Steve Ballmer

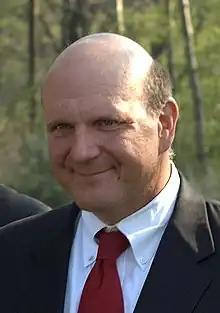
Ballmer in 2007

Steven Anthony Ballmer (March 24, 1956) is an American businessman and investor who was the chief executive officer of Microsoft from 2000 to 2014. He is the owner of the Los Angeles Clippers of the National Basketball Association (NBA), and a co-founder of Ballmer Group, a philanthropic investment company.